Mountjoy Square

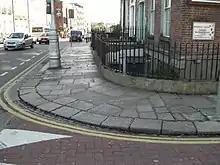
Remaining granite paving

The square's own park has both playing areas for football, basketball and table tennis, playgrounds for children and a green park area. It's also a short walk to the Blessington Street Basin in Broadstone.